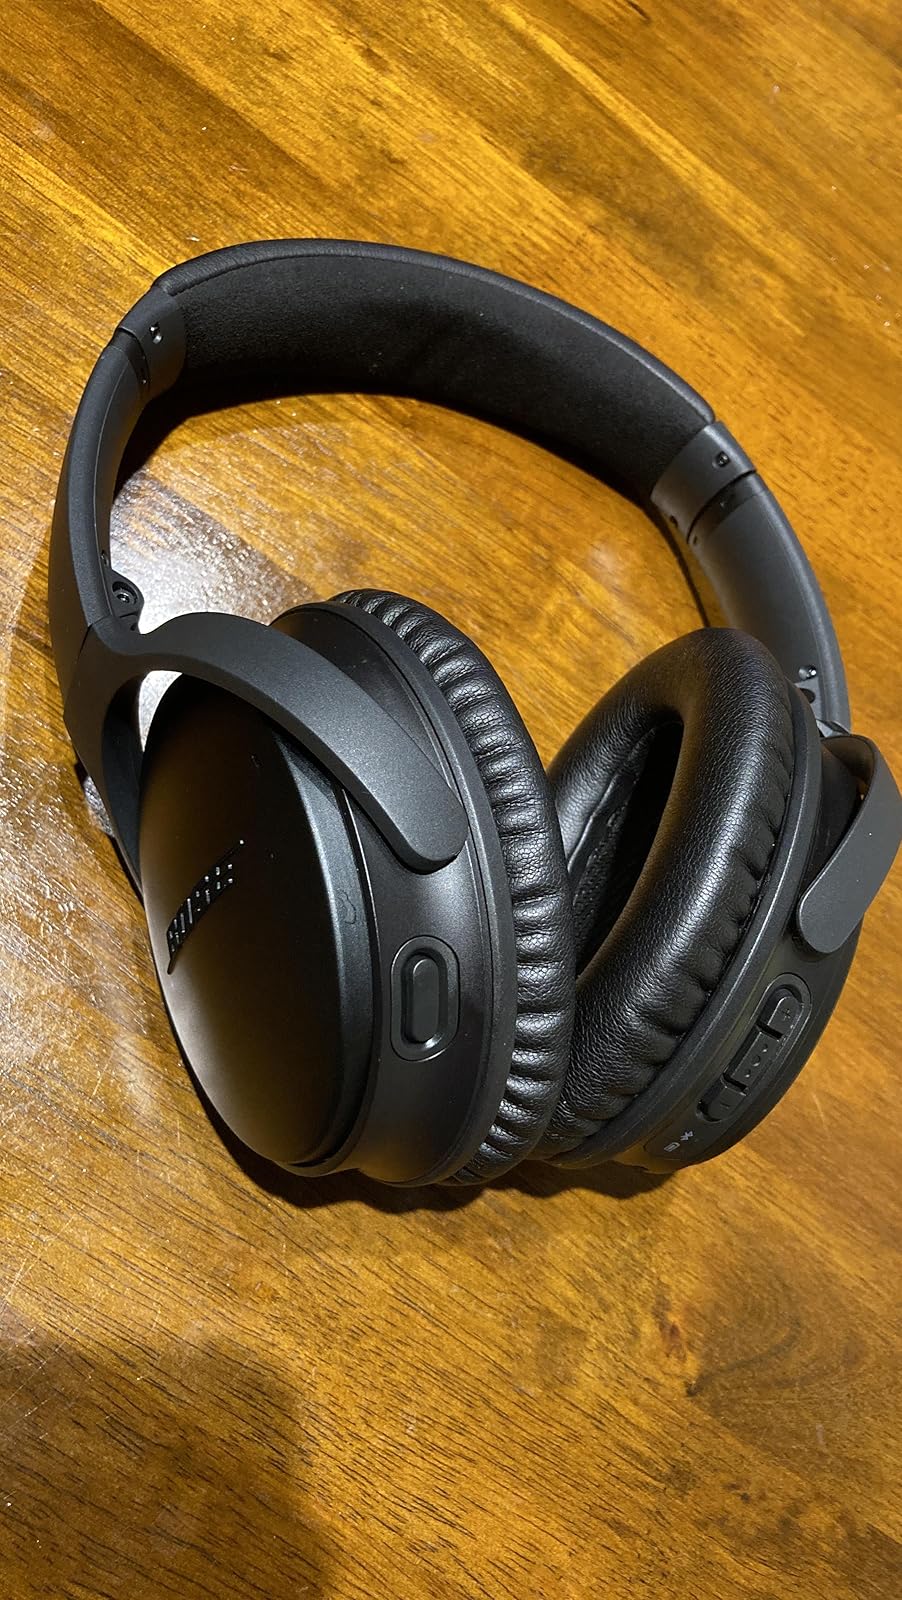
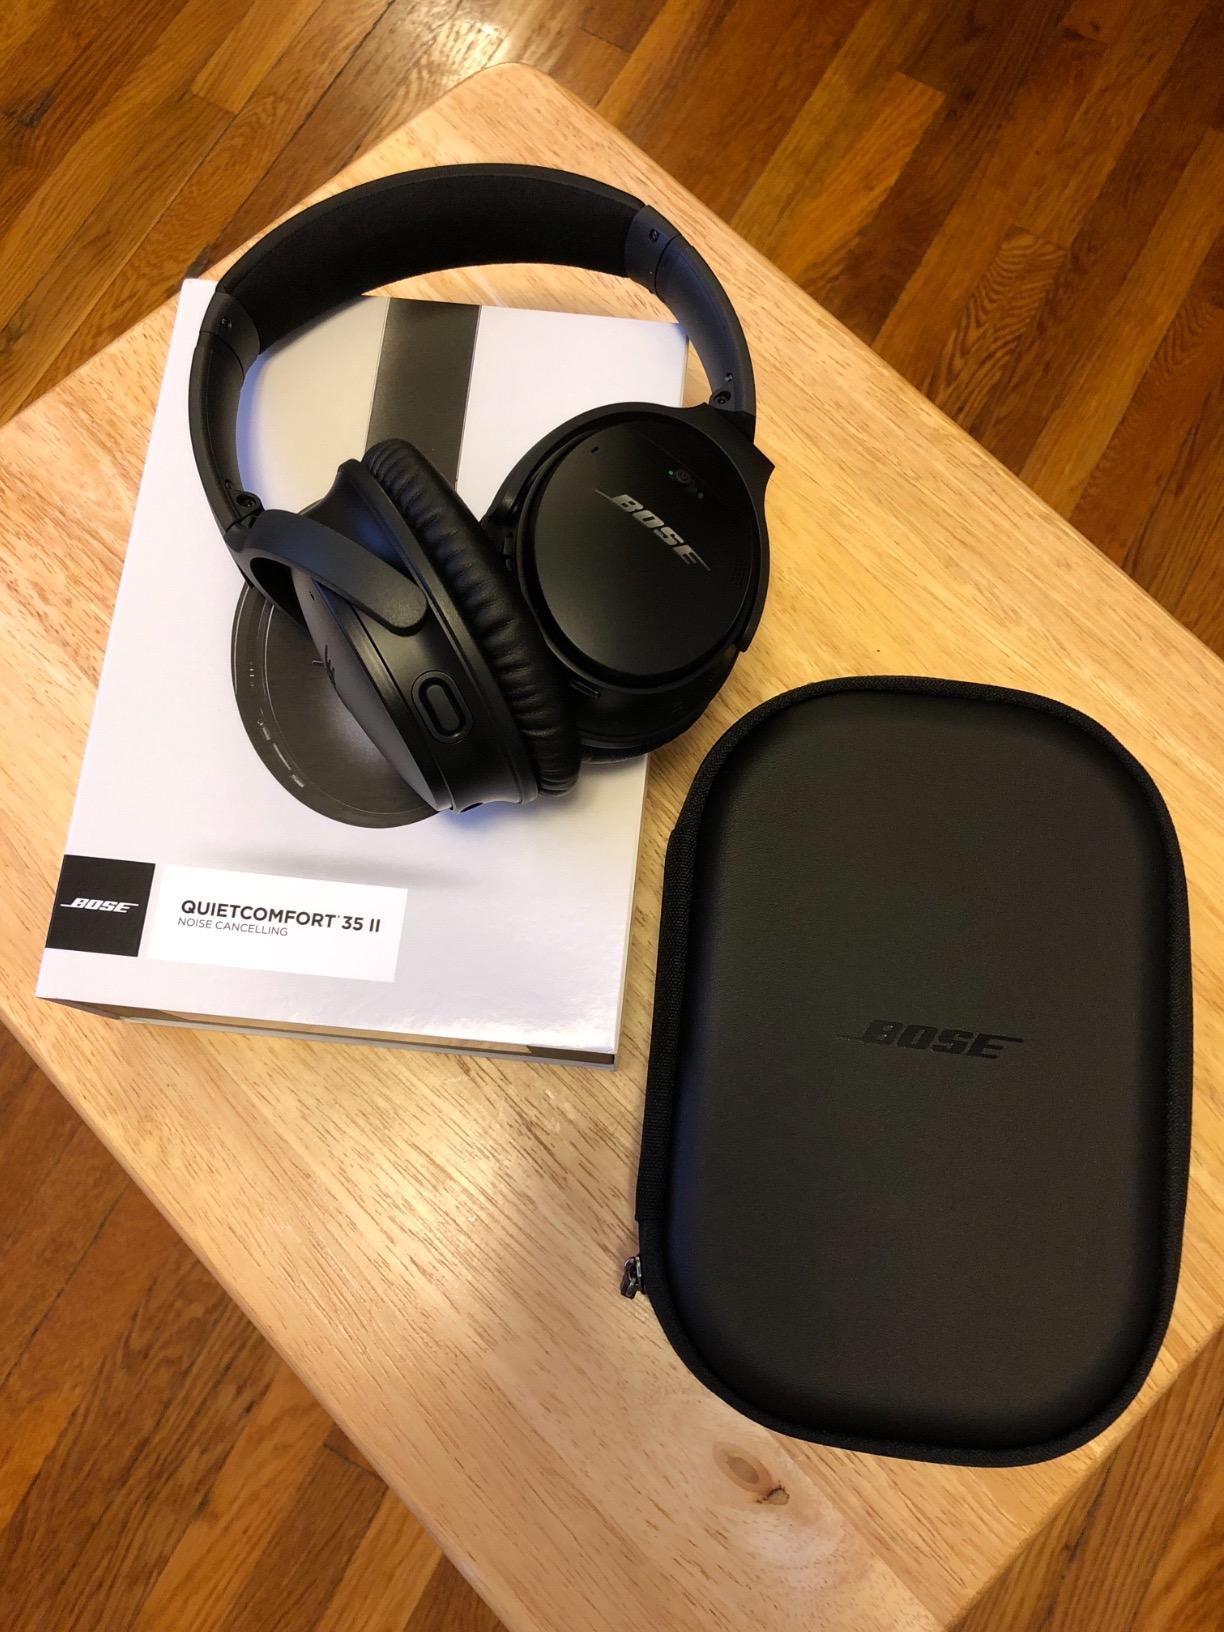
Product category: headphones
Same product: yes